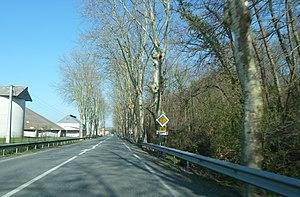
Sortie de Gouze
Gouze est une ancienne commune française du département des Pyrénées-Atlantiques. Le 1ᵉʳ janvier 1972, Arance, Gouze, Lendresse et Mont fusionnent pour former la nouvelle commune de Mont.